Comfoods

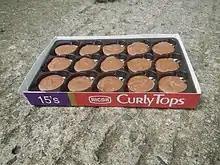
Curly Tops

Comfoods was established as a manufacturer and distributor of packaged roasted coffee under different brands such as Café Puro, Café Excelente, and Café Bueno.